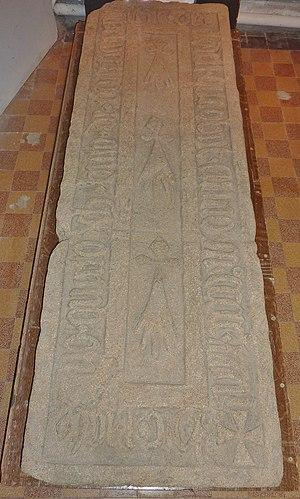
Musée d'Audierne
Audierne [odjɛʁn] est une ancienne commune française, située dans le département du Finistère en région Bretagne.
Audierne [odjɛʁn] est une commune française située dans le département du Finistère en région Bretagne.